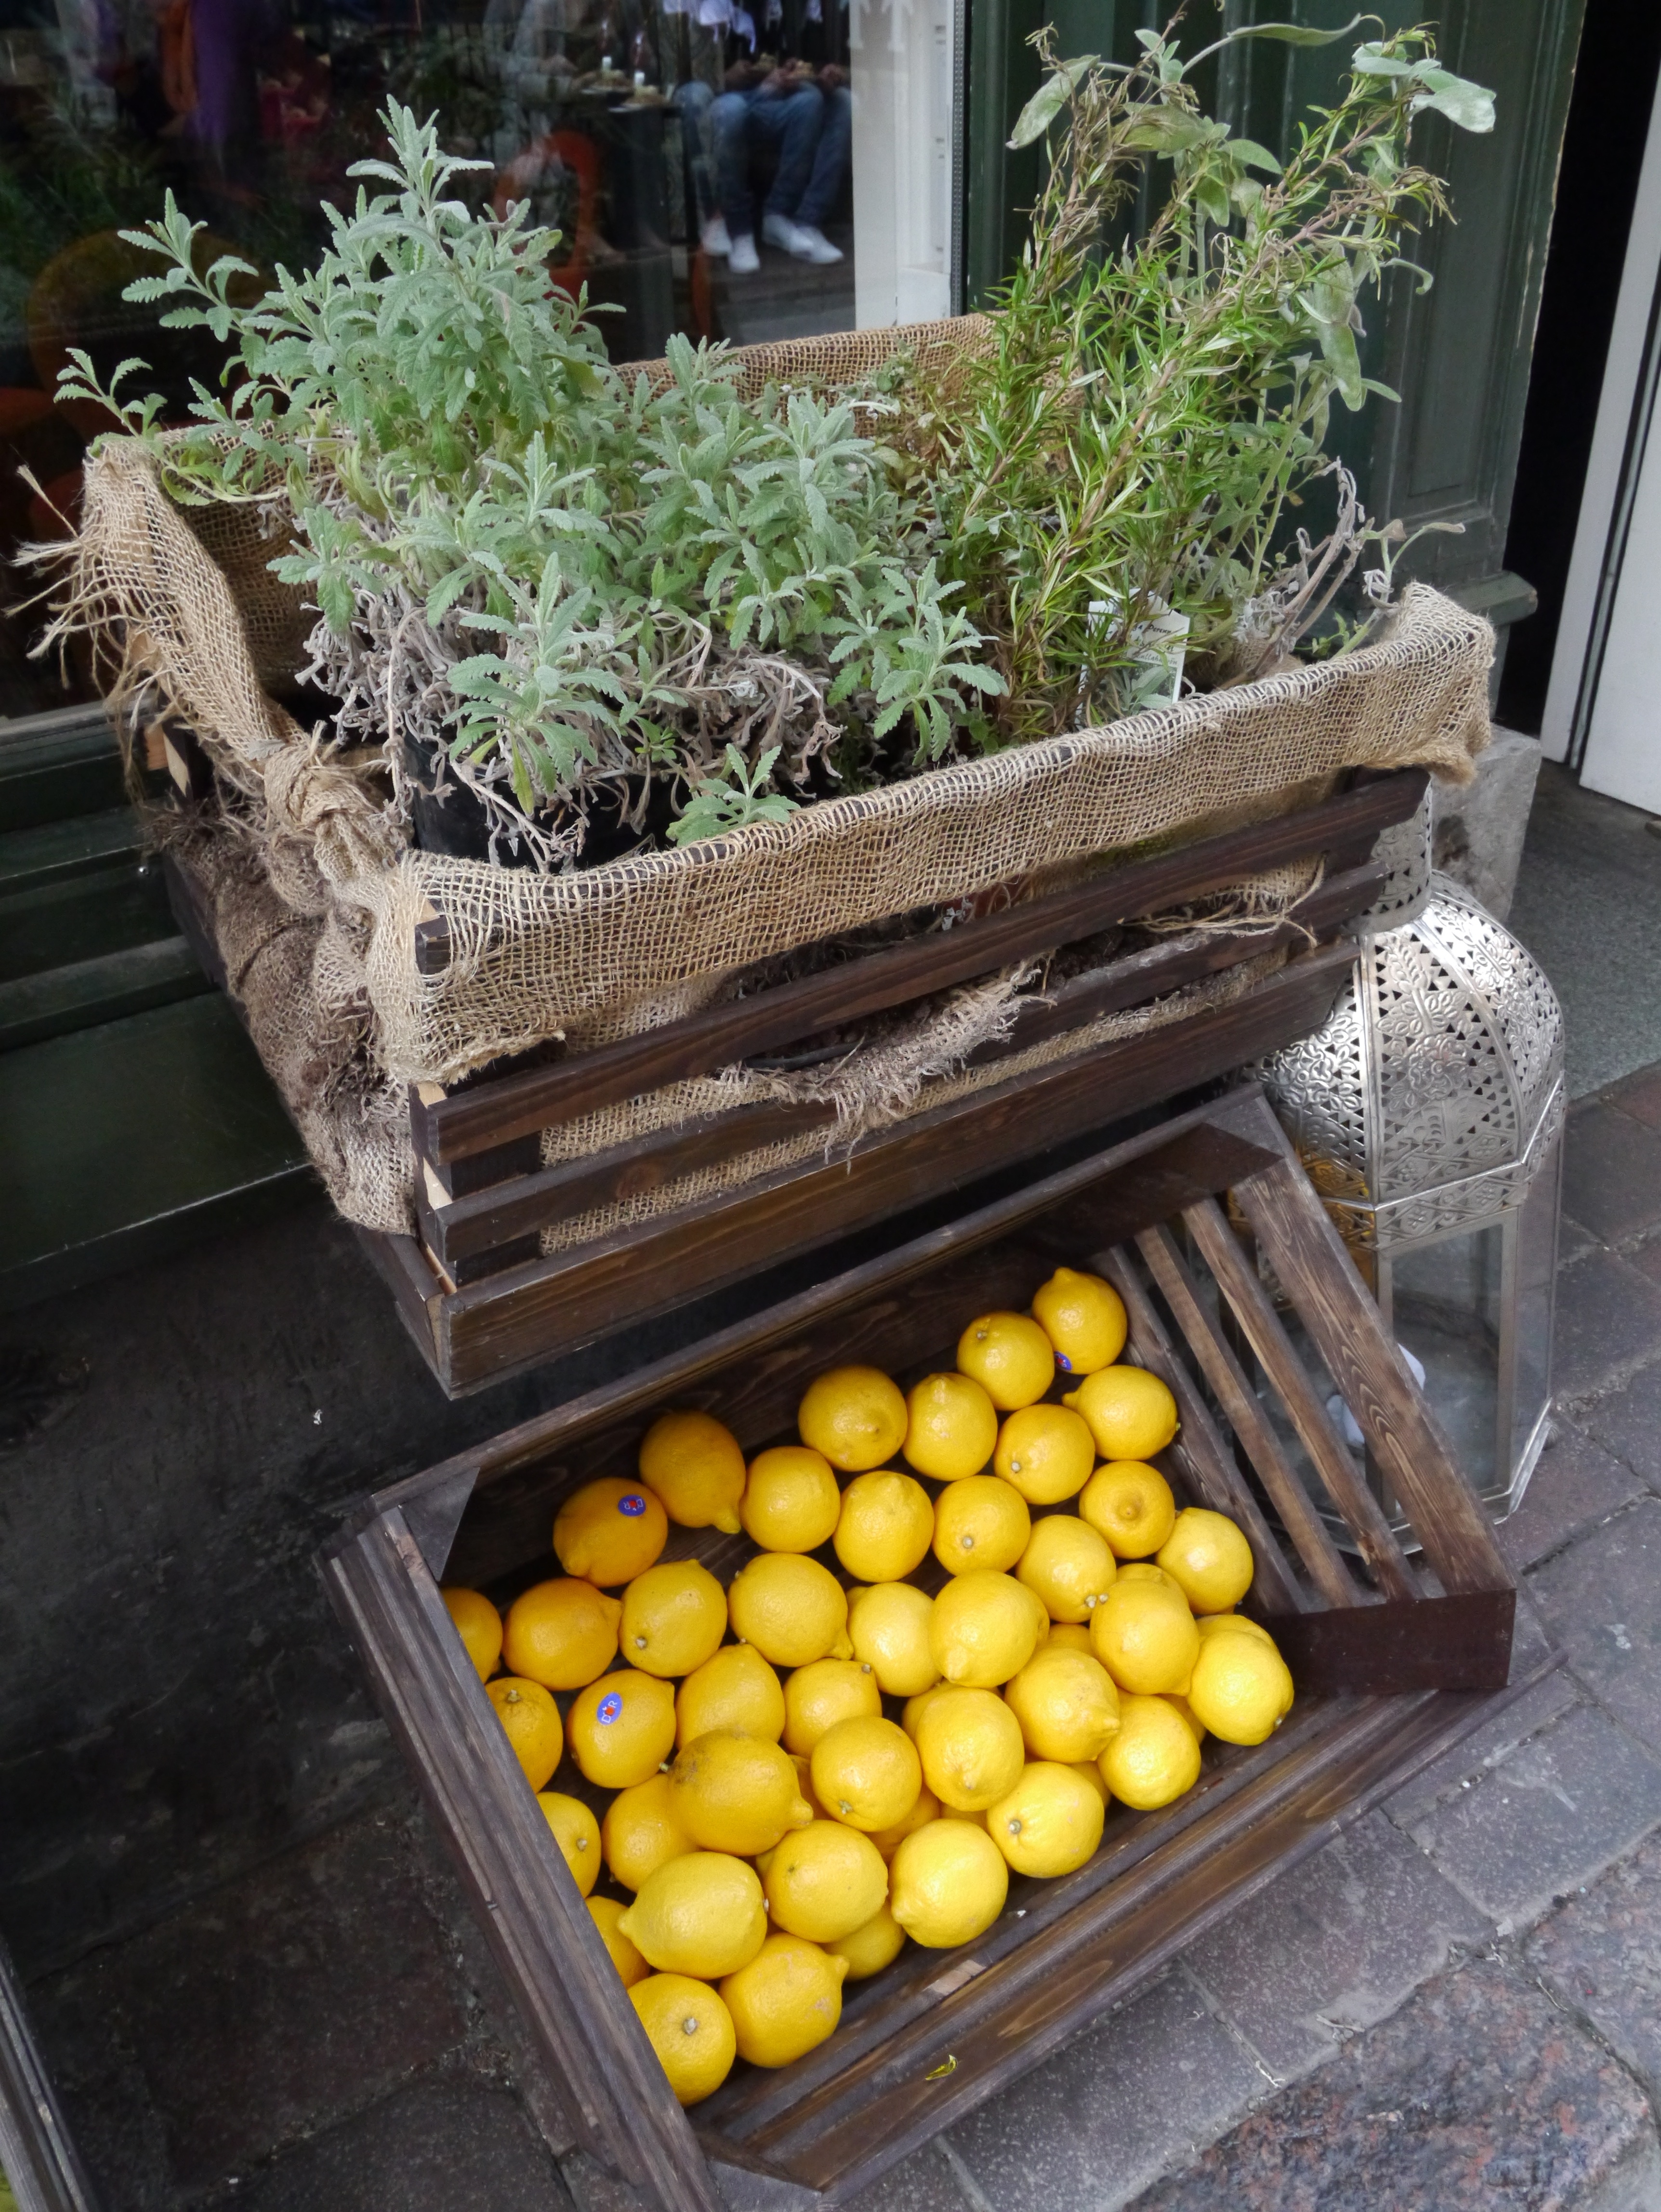
plant, fruit, flower, food, produce, market, rosemary, lemons, flowering plant, land plant